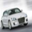
Label: automobile